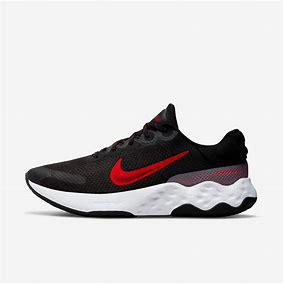
Brand: Nike
Model: Renew Ride 3